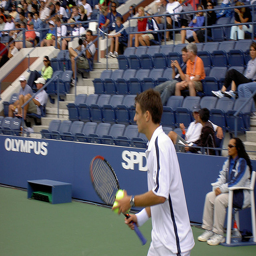
A tennis player holds three tennis balls while he walks with a racket.
A young man holding a tennis racquet and tennis balls.
A man that is standing on a tennis court with a racquet.
A tennis player in a stadium is looking across the court.
A tennis player is carrying a ball and a racquet during a tennis match.